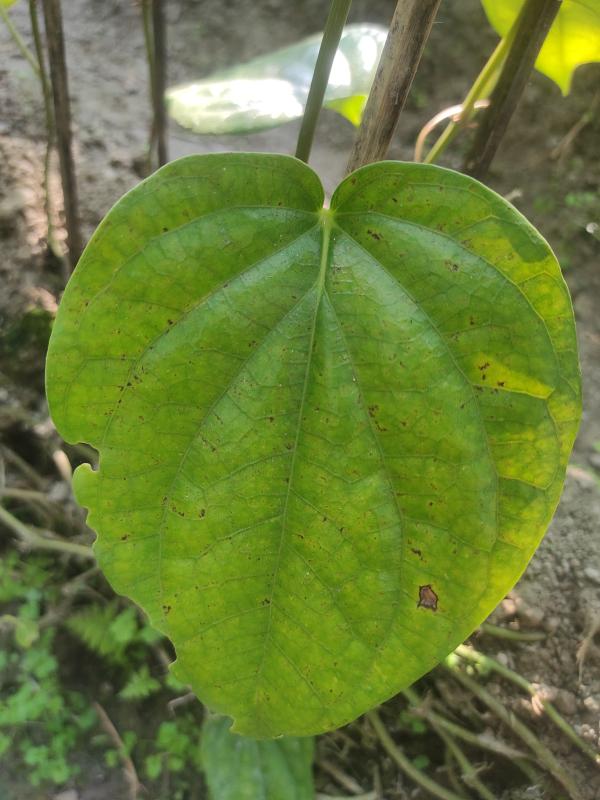
Label: Fungal_Brown_Spot_Disease